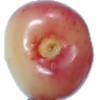
Label: Cherry Rainier 1